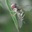
Label: bee